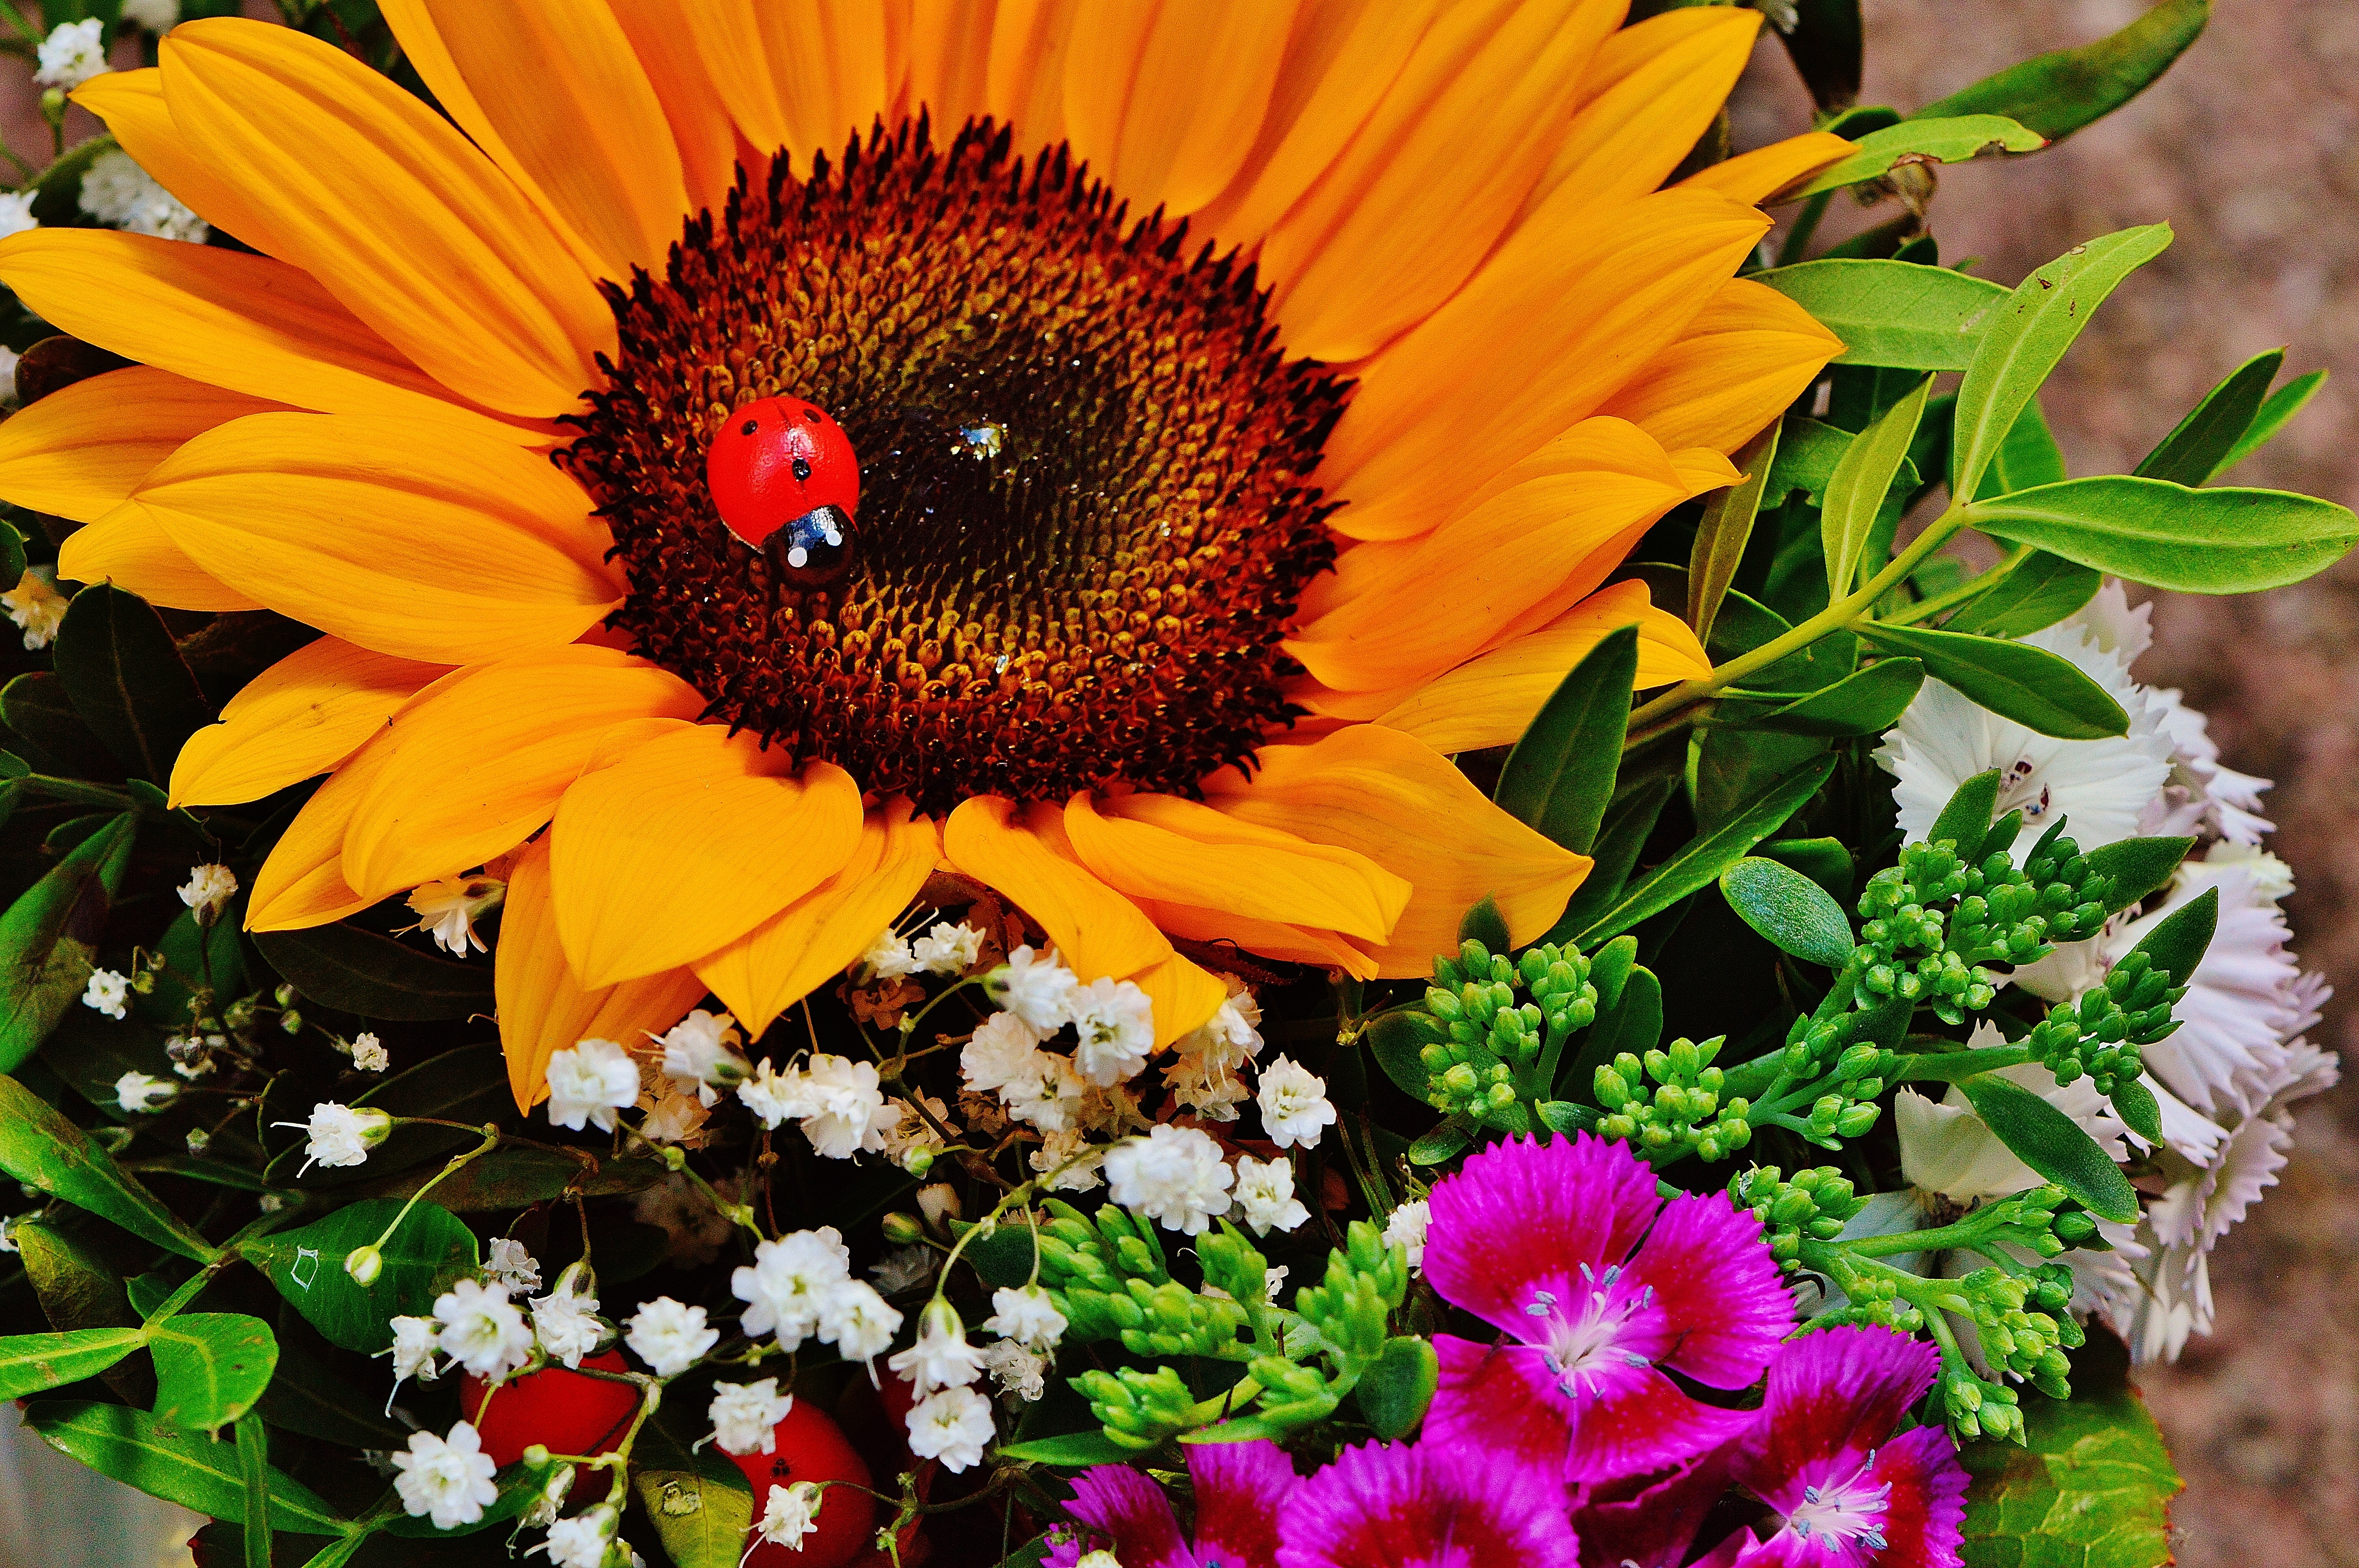
plant, flower, petal, summer, bouquet, botany, flora, wildflower, flowers, sun flower, floristry, flowering plant, daisy family, flower bouquet, floral design, sunflower seed, annual plant, land plant, flower arranging